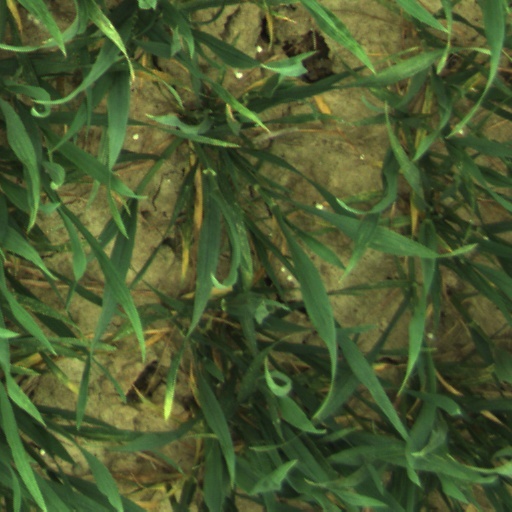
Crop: wheat